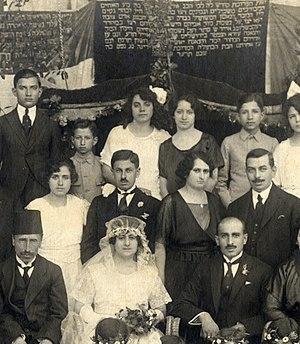
La dénomination de Juifs Mizrahim ou Mizra’him, également appelés Edot HaMizra’h, englobe des communautés juives très diverses du Moyen-Orient, du Caucase d'Asie centrale et de l'Inde, recouvrant une « mosaïque ethnique » bien plus complexe et hétérogène que celle des Juifs européens.
L'exode des Juifs des pays arabes et musulmans fait référence à l'émigration libre ou contrainte d'environ 800 000 Juifs hors des pays arabes et musulmans au XXᵉ siècle, plus particulièrement après la création d'Israël en 1948 et l’indépendance de nombreux pays arabes.